Jožin z bažin

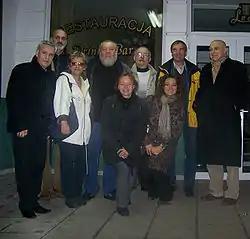
Ivan Mládek (right) and Banjo Band in 2008

Jožin z bažin is a song written by Czech musician and comedian Ivan Mládek and recorded by his group, Banjo Band, in 1977. It is considered the band's best-known song, both at home and internationally.